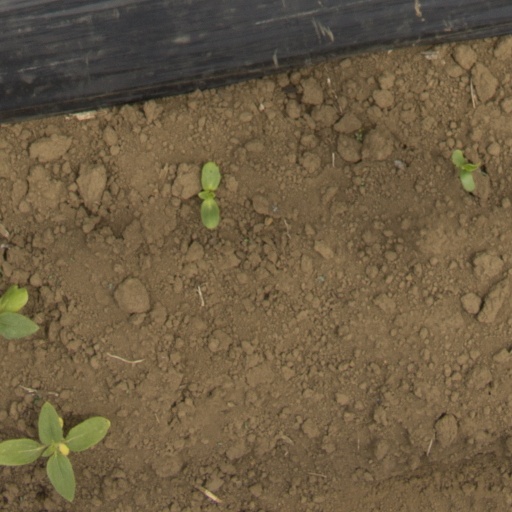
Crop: Jerusalem artichoke